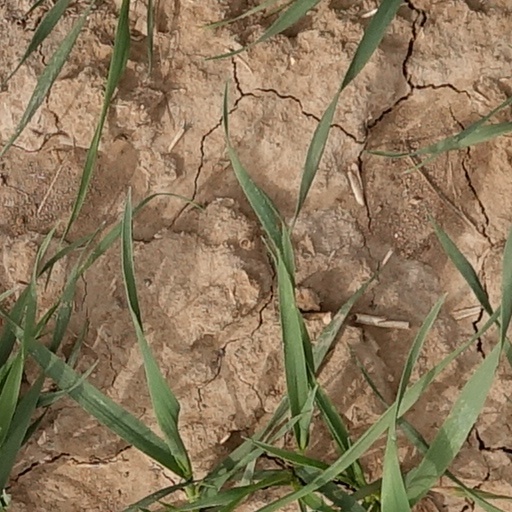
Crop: wheat